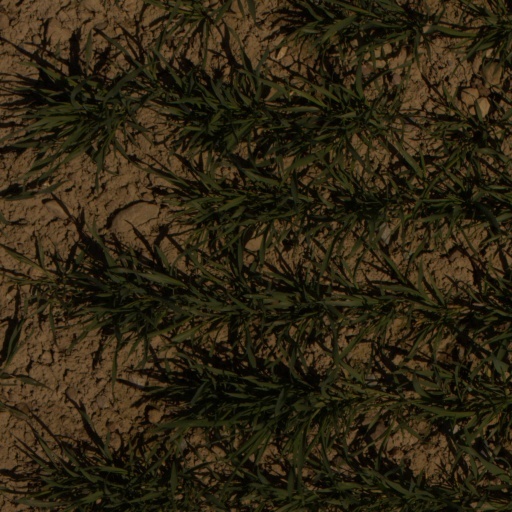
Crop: wheat